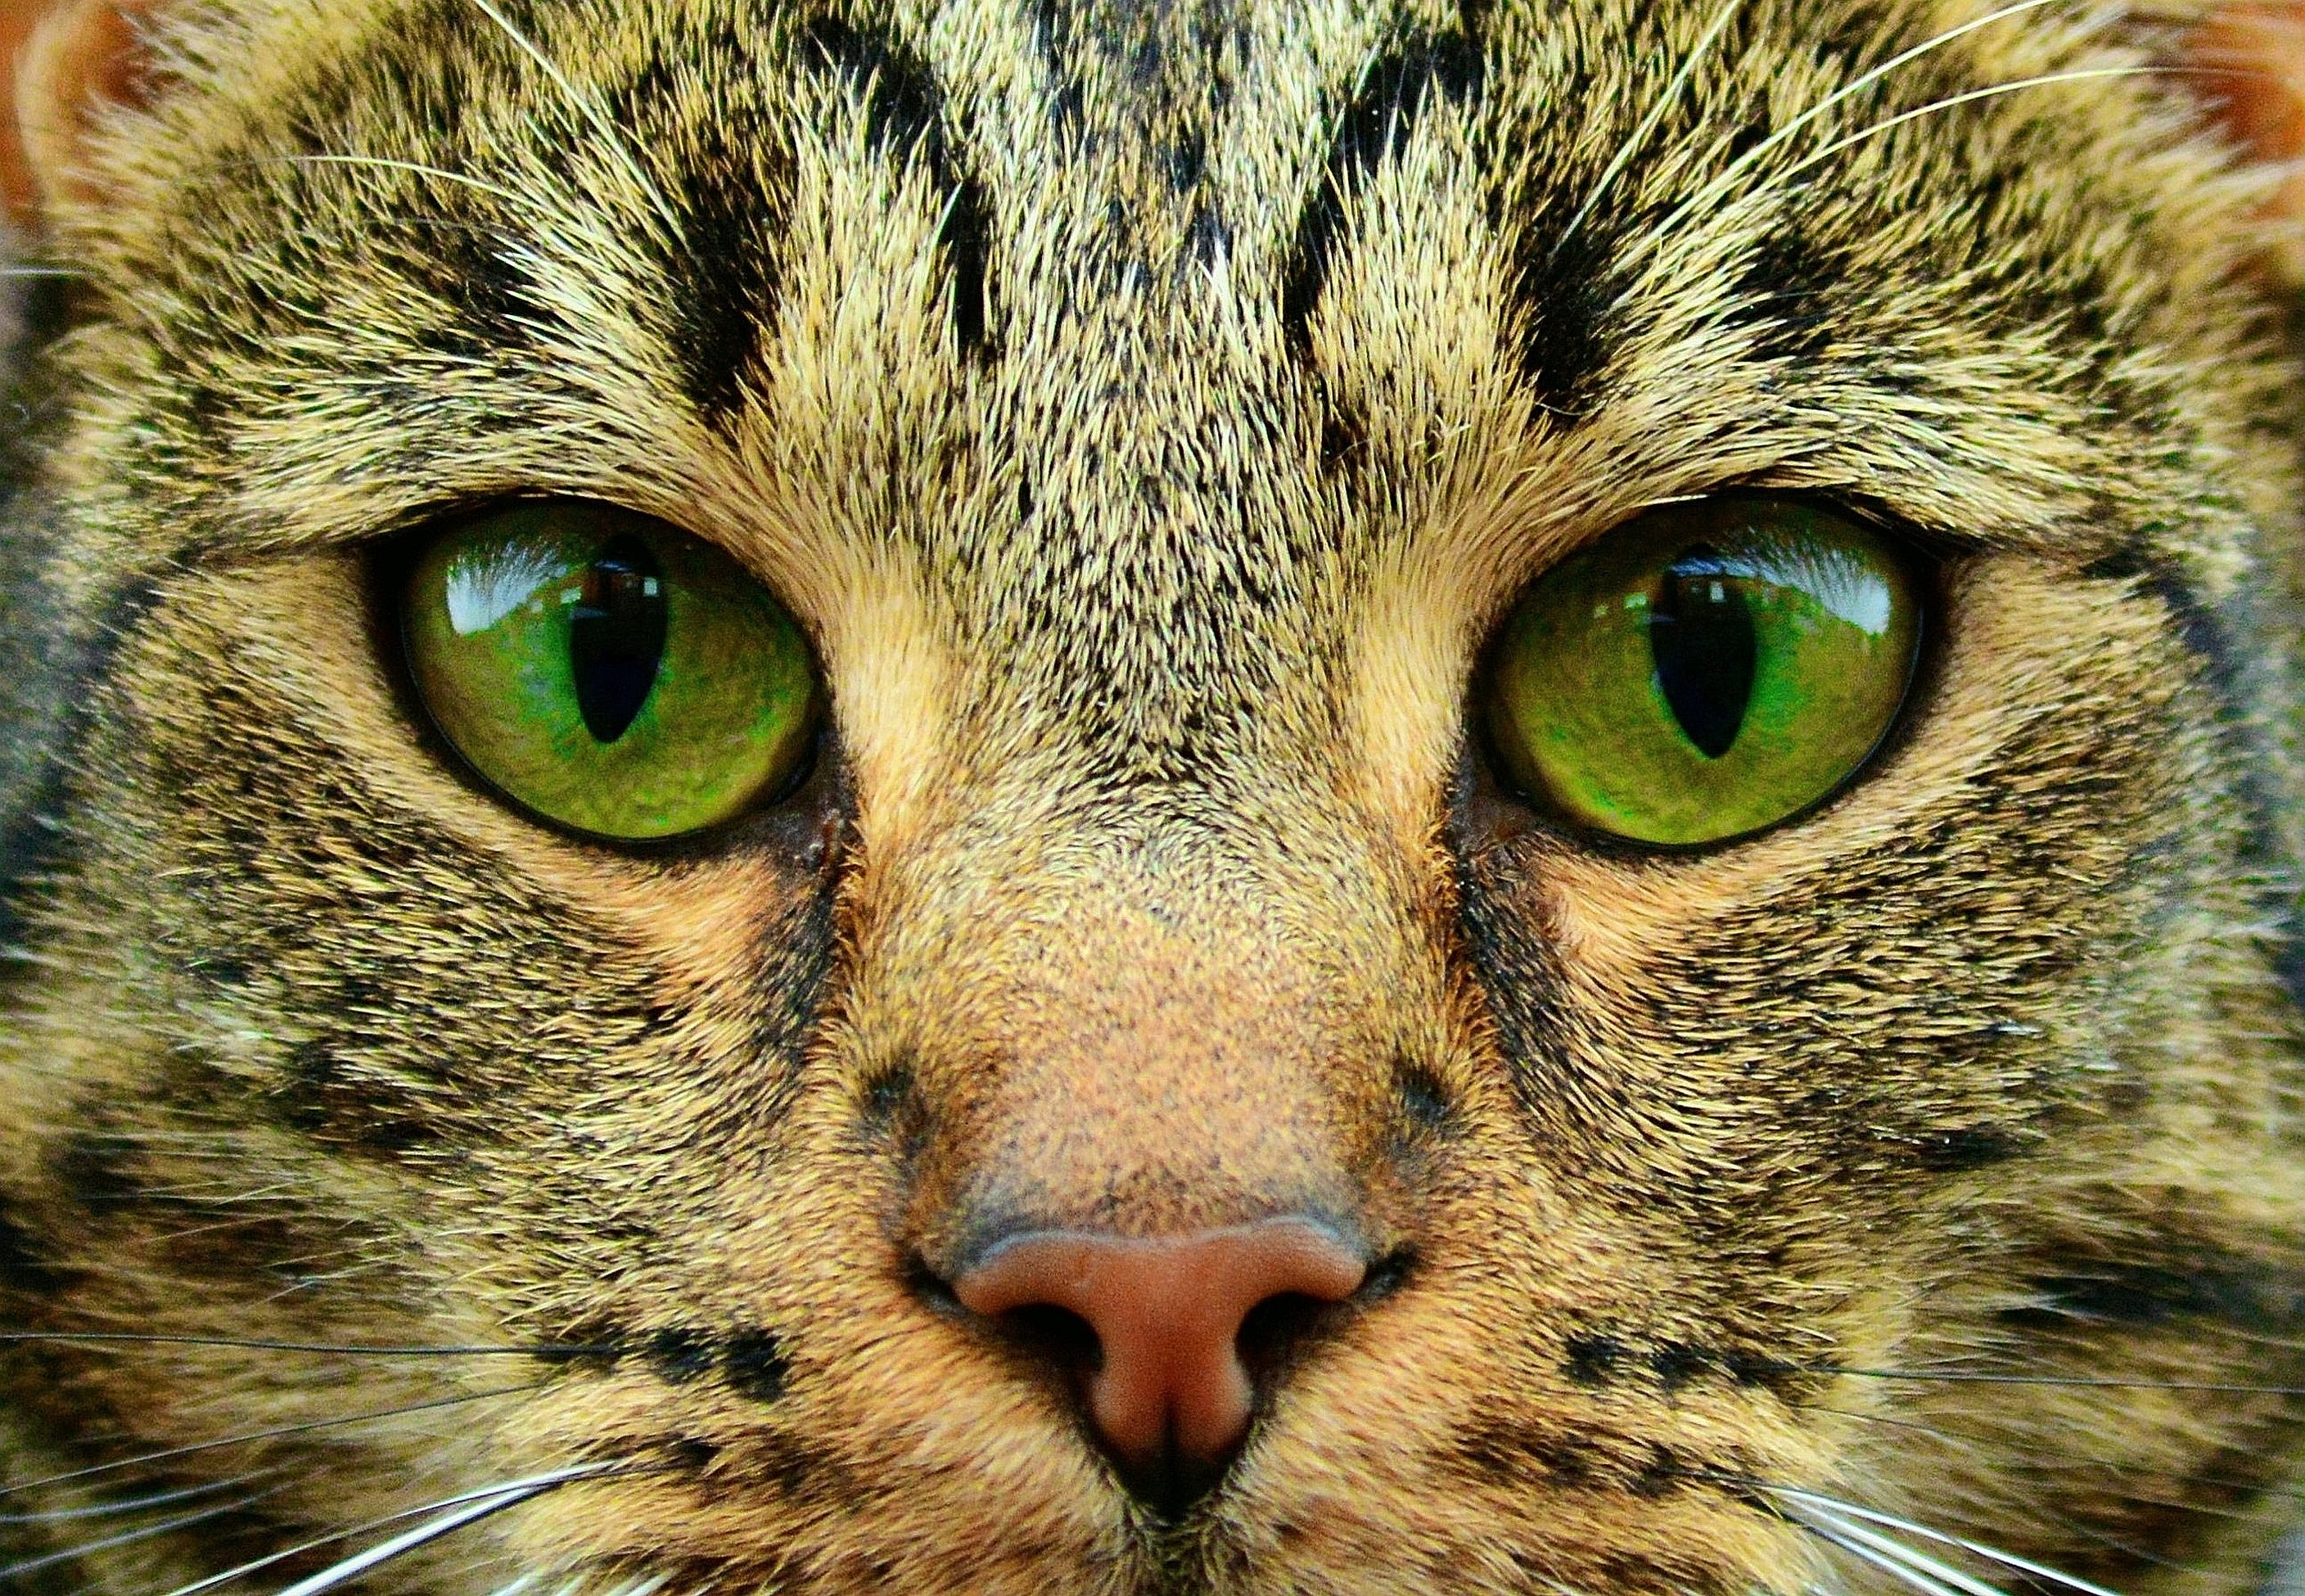
animal, cute, wildlife, pet, cat, feline, mammal, fauna, close up, nose, whiskers, snout, eye, furry, vertebrate, domestic, staring, hypnotic, tabby cat, green eyes, european shorthair, barred tabby, wild cat, small to medium sized cats, cat like mammal, domestic short haired cat, pixie bob, rusty spotted cat